Museum Secrets

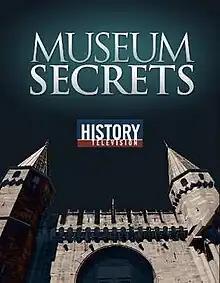
Title screen

Museum Secrets is a TV series on History Television in Canada and a website with videos and games exploring the world's renowned museums and their most enigmatic objects. Narrated by Canadian actor Colm Feore, the TV series ran for three seasons. "Museum Secrets" was produced by Kensington Communications Inc.